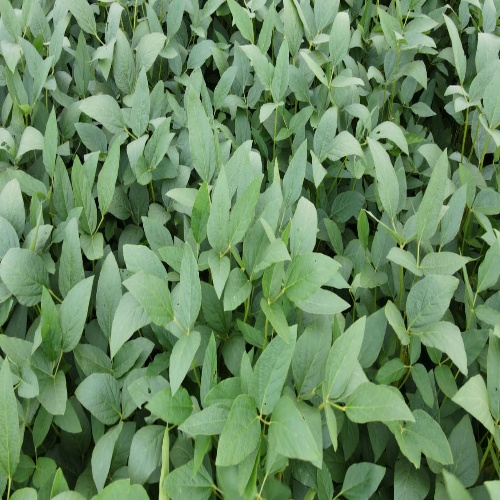
Label: Diabrotica_speciosa